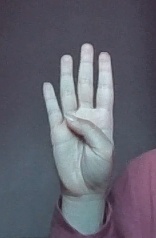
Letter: kaaf